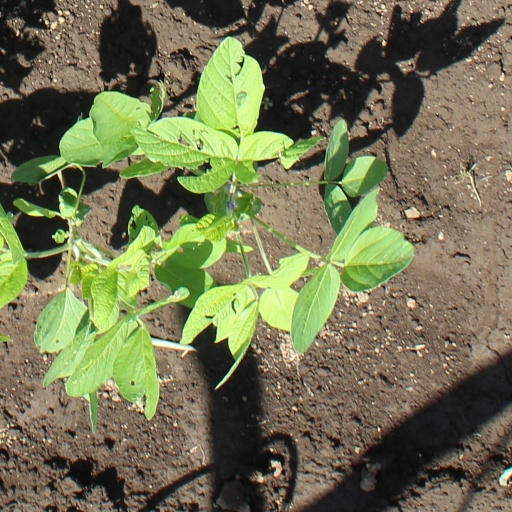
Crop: soybean